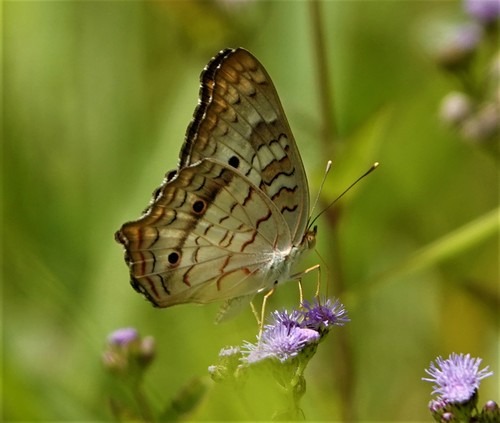
Scientific name: Anartia jatrophae
Common name: White peacock
Family: Nymphalidae
Order: Lepidoptera
Pollinator type: Primary pollinator
Habitat: Gardens, parks, and open areas
Geographic range: Southern United States to Argentina
Conservation status: Least Concern